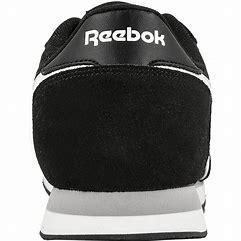
Brand: Reebok
Model: Royal Classic Jogger 2